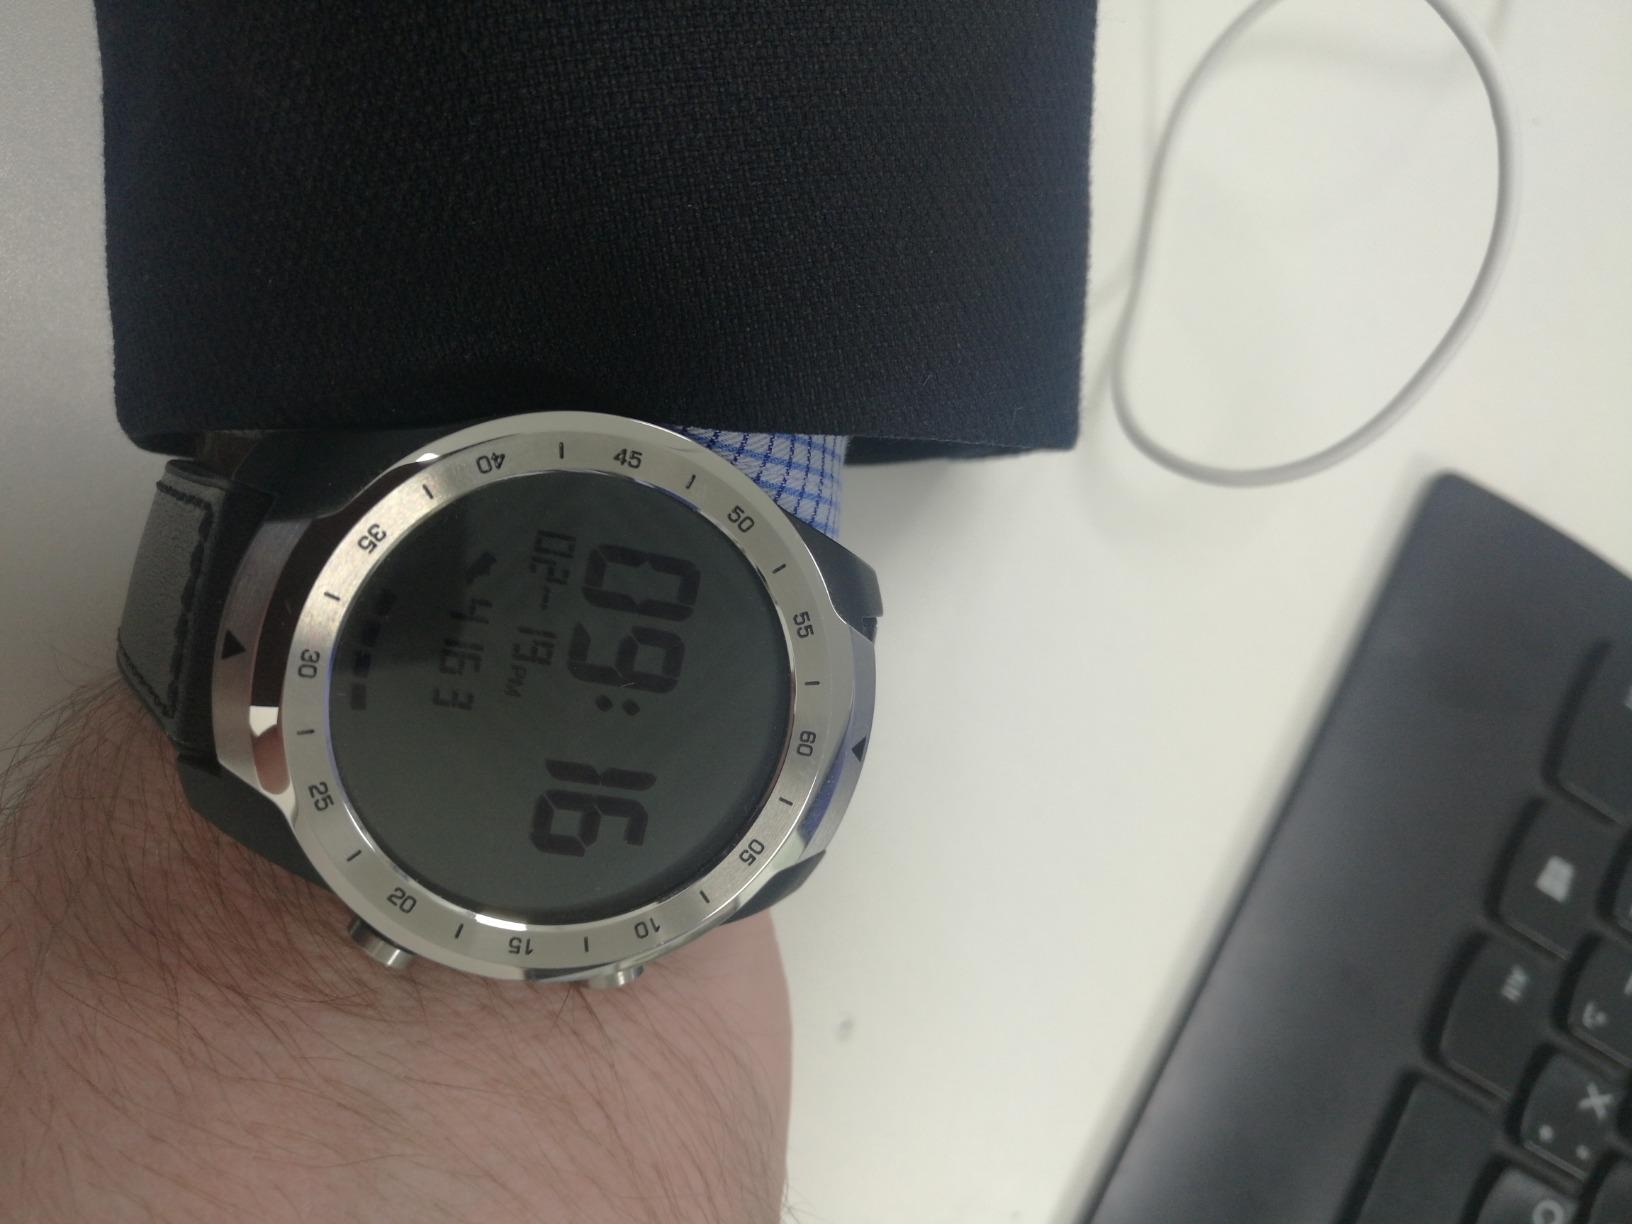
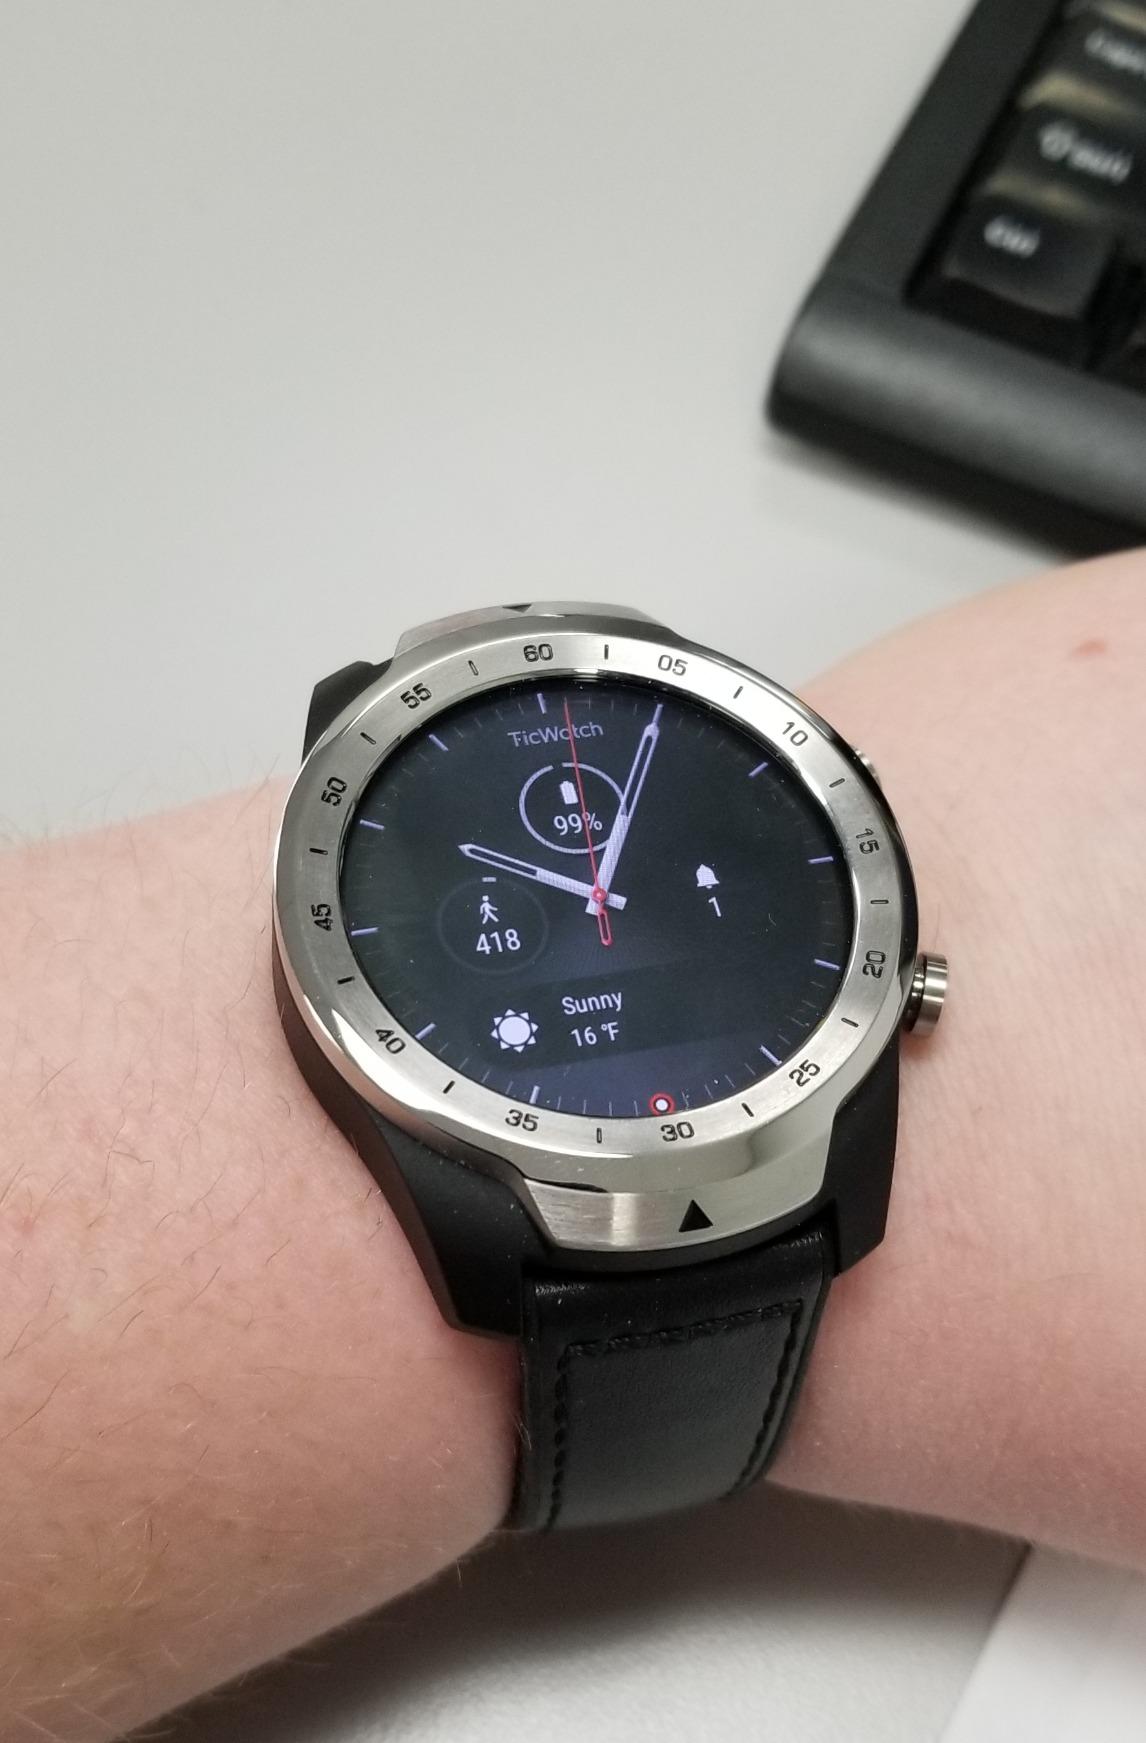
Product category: smartwatch
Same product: yes